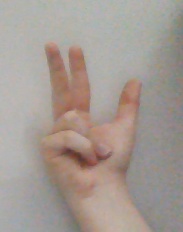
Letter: al